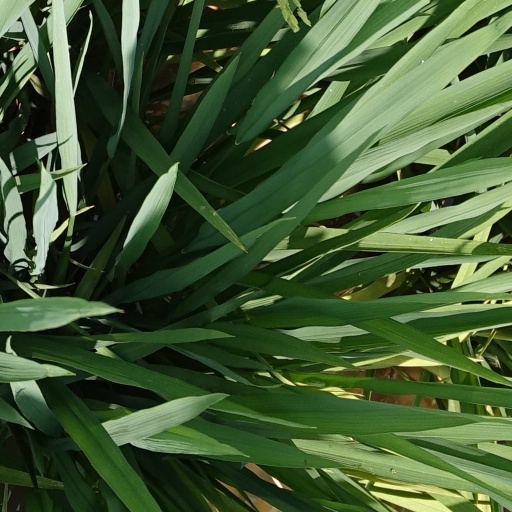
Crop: rice